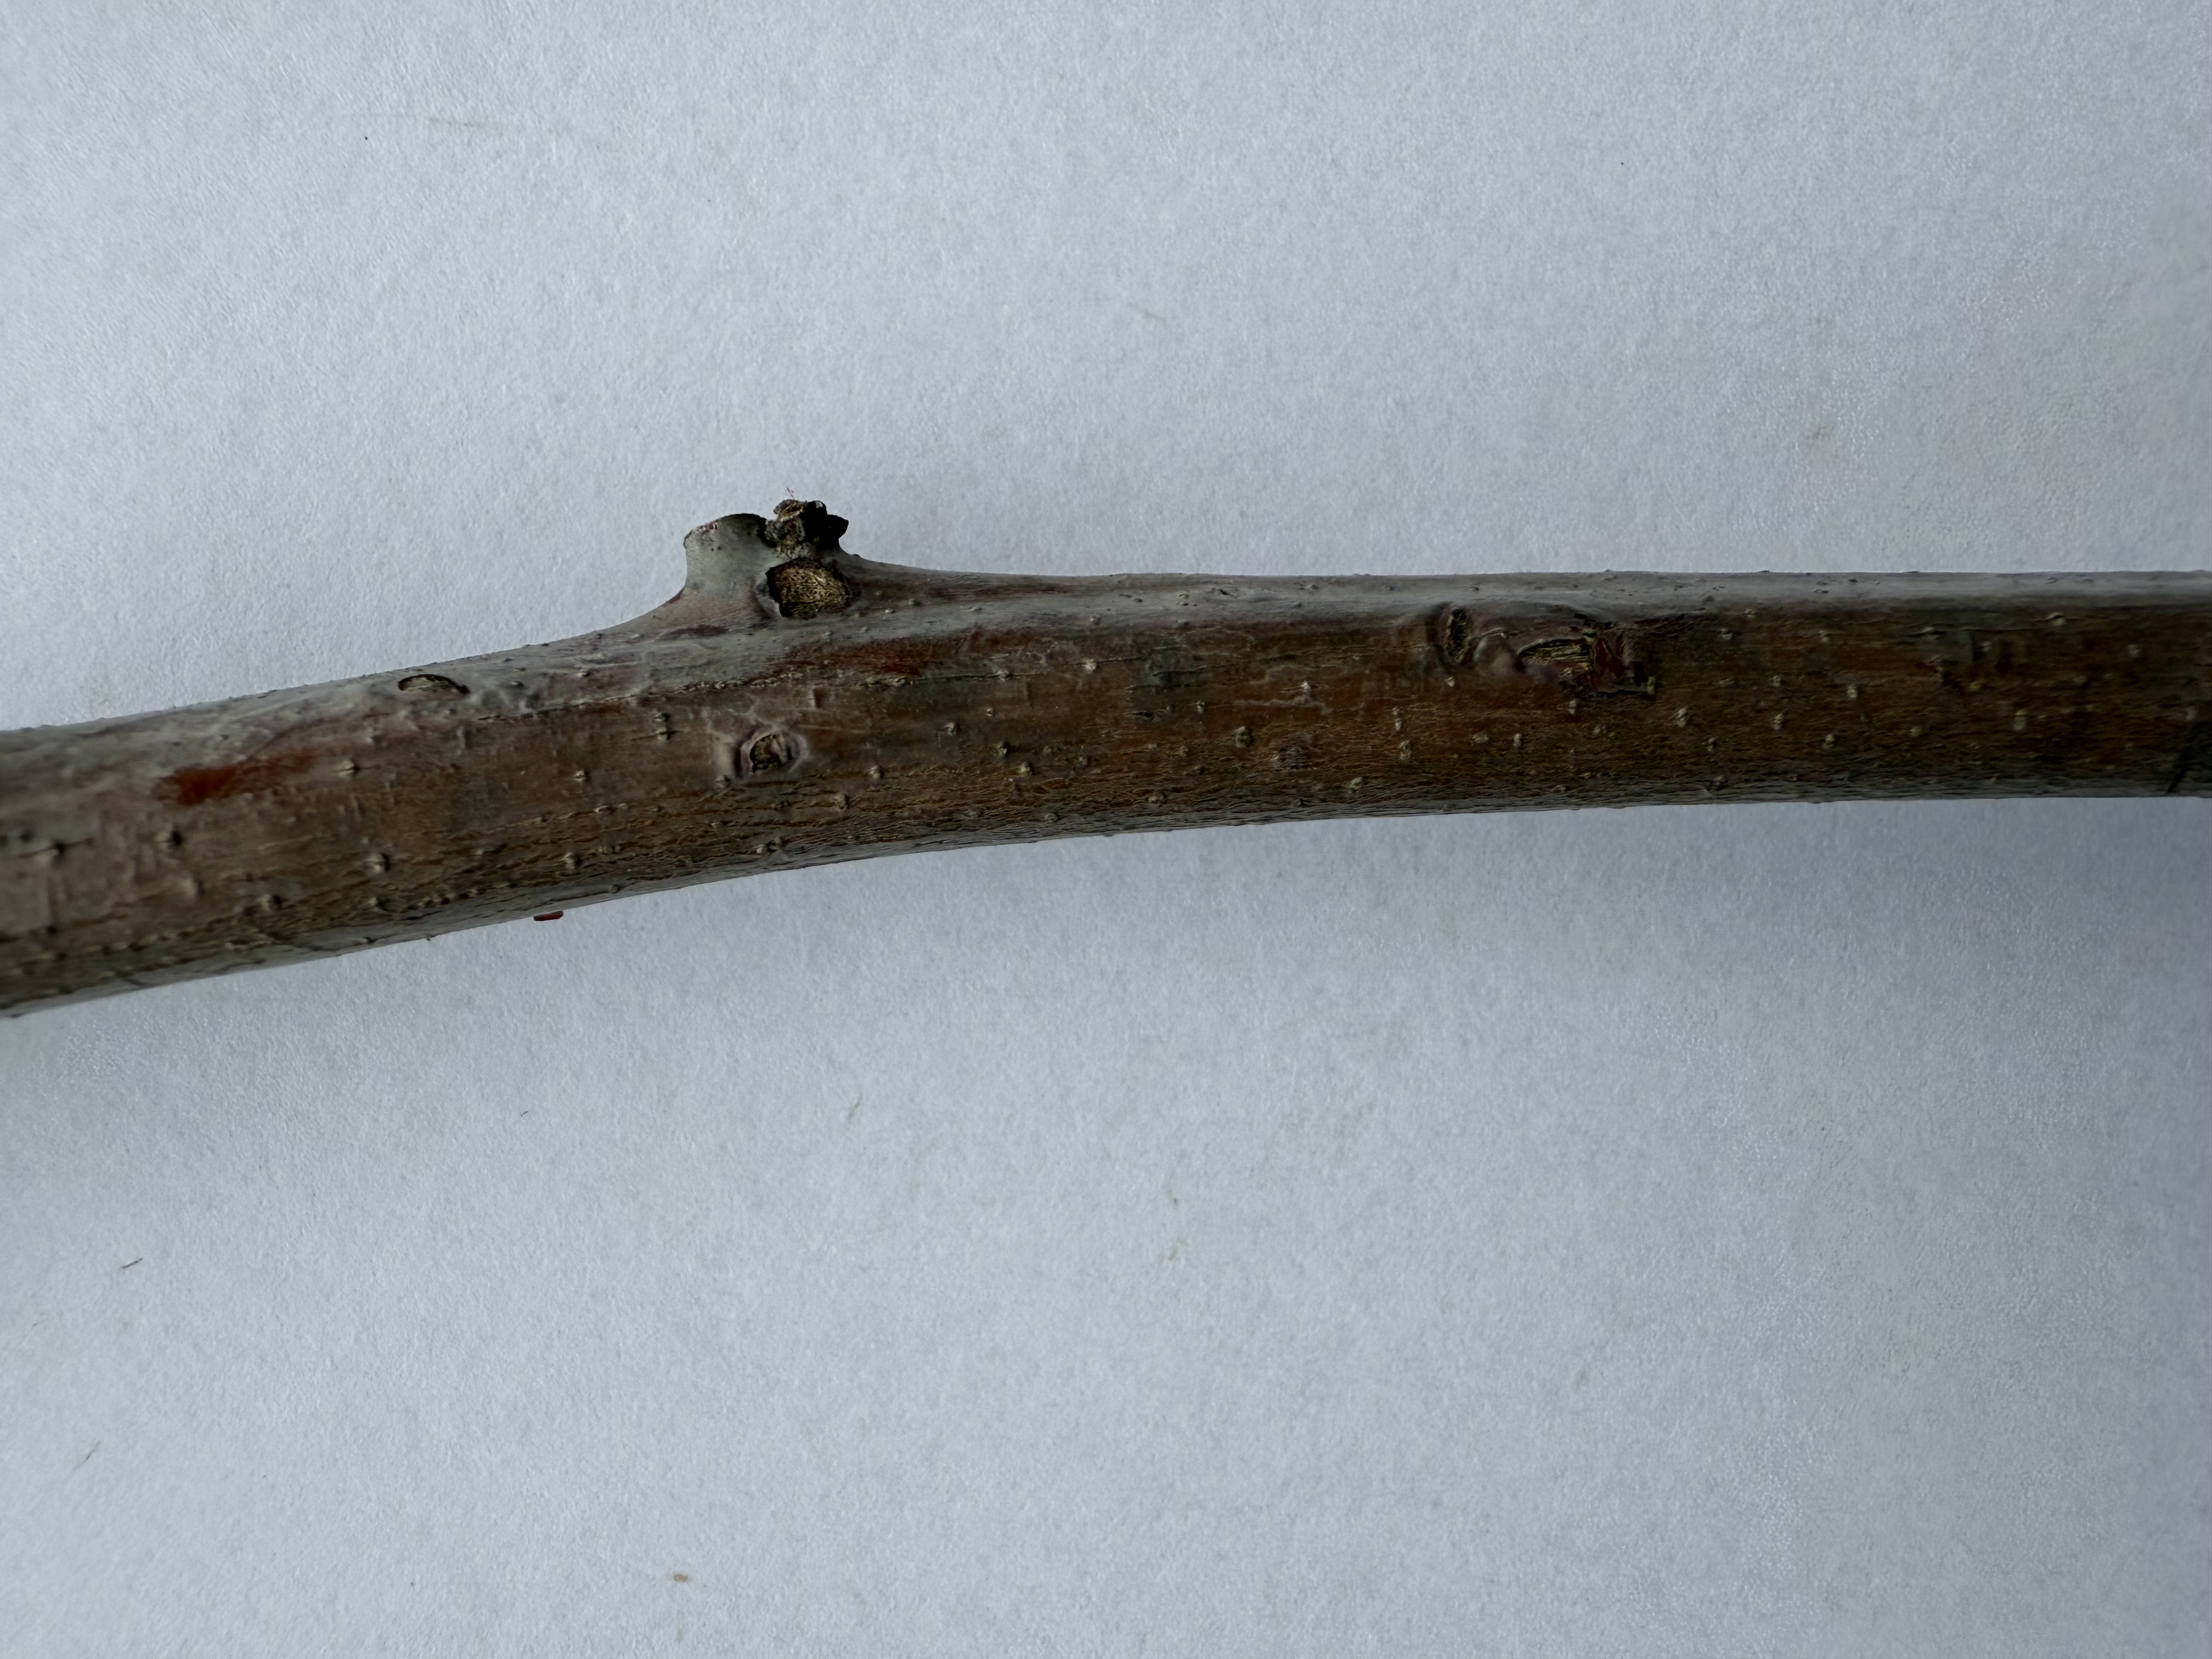
Variety: Jujube